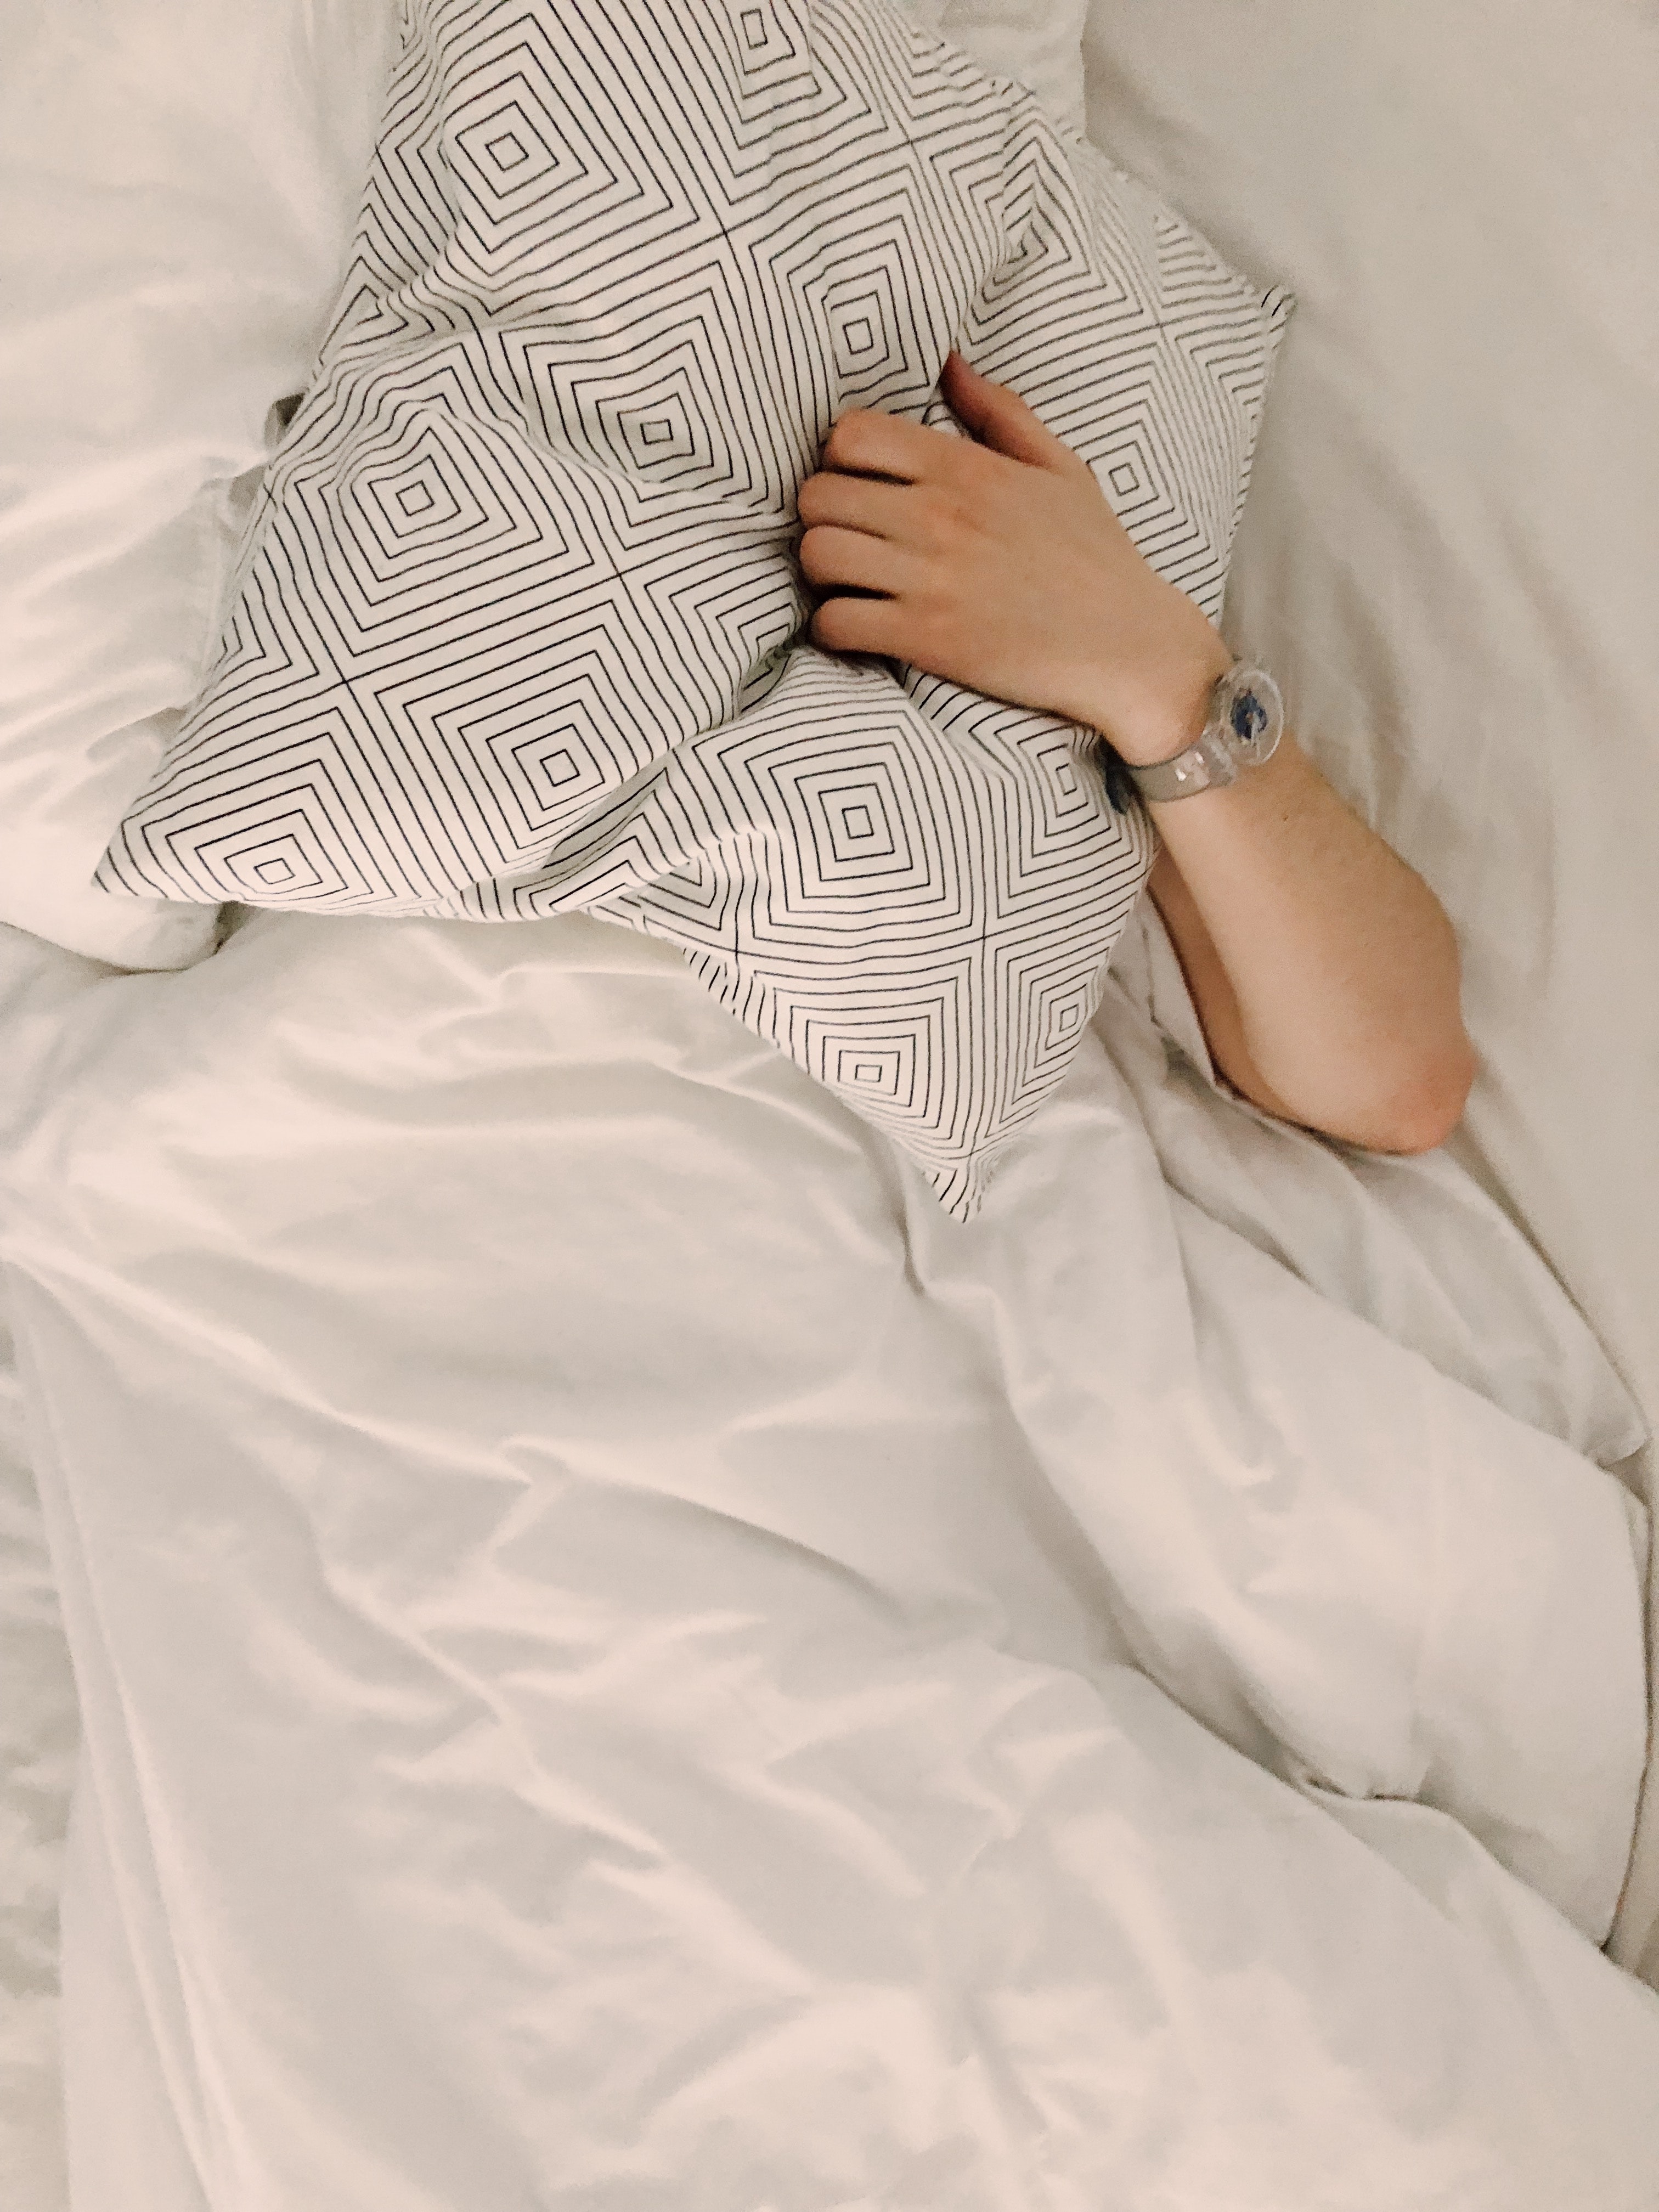
white, shoulder, arm, sleep, comfort, joint, dress, leg, textile, linens, abdomen, beige, trunk